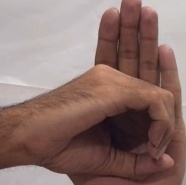
ASL sign: 0